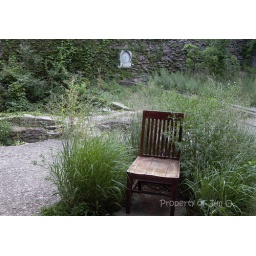
Beautifully positioned chair in water garden.